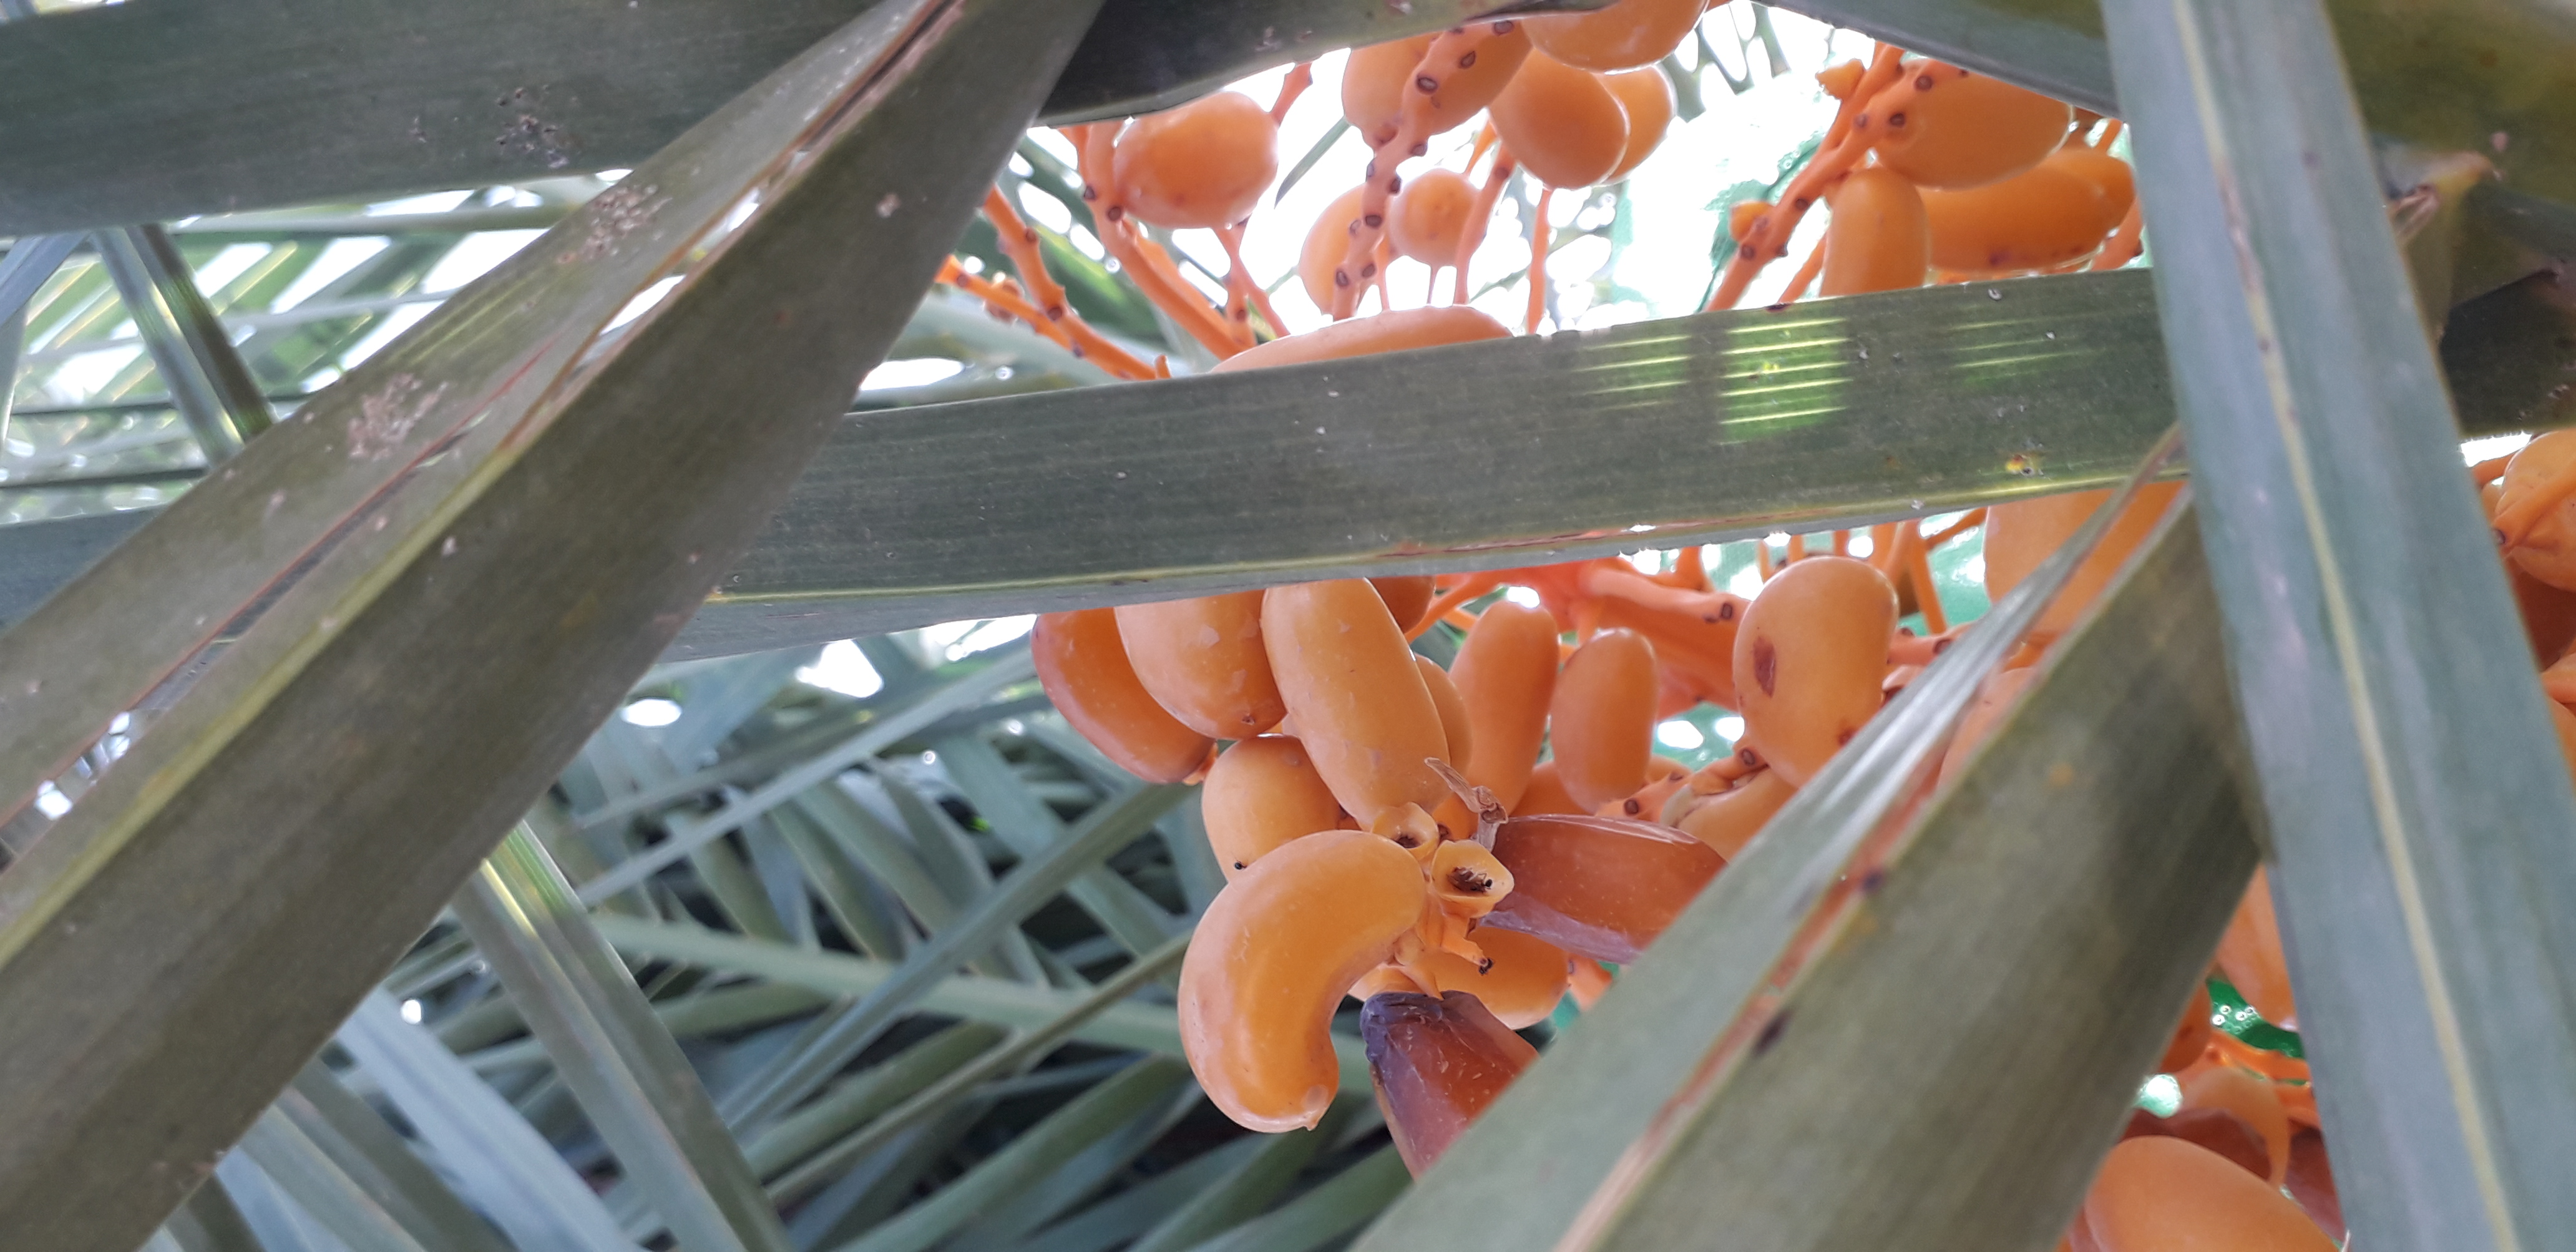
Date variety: kholt